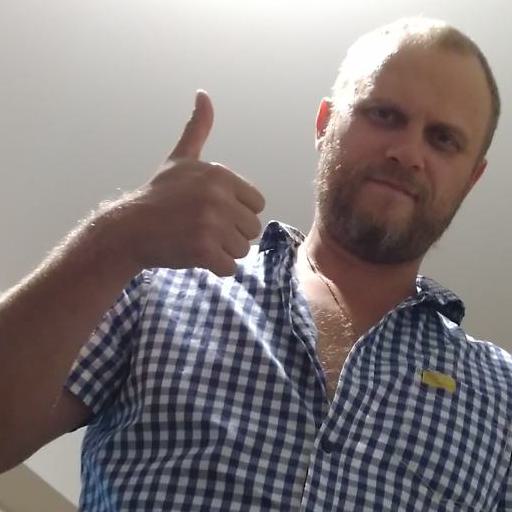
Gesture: like